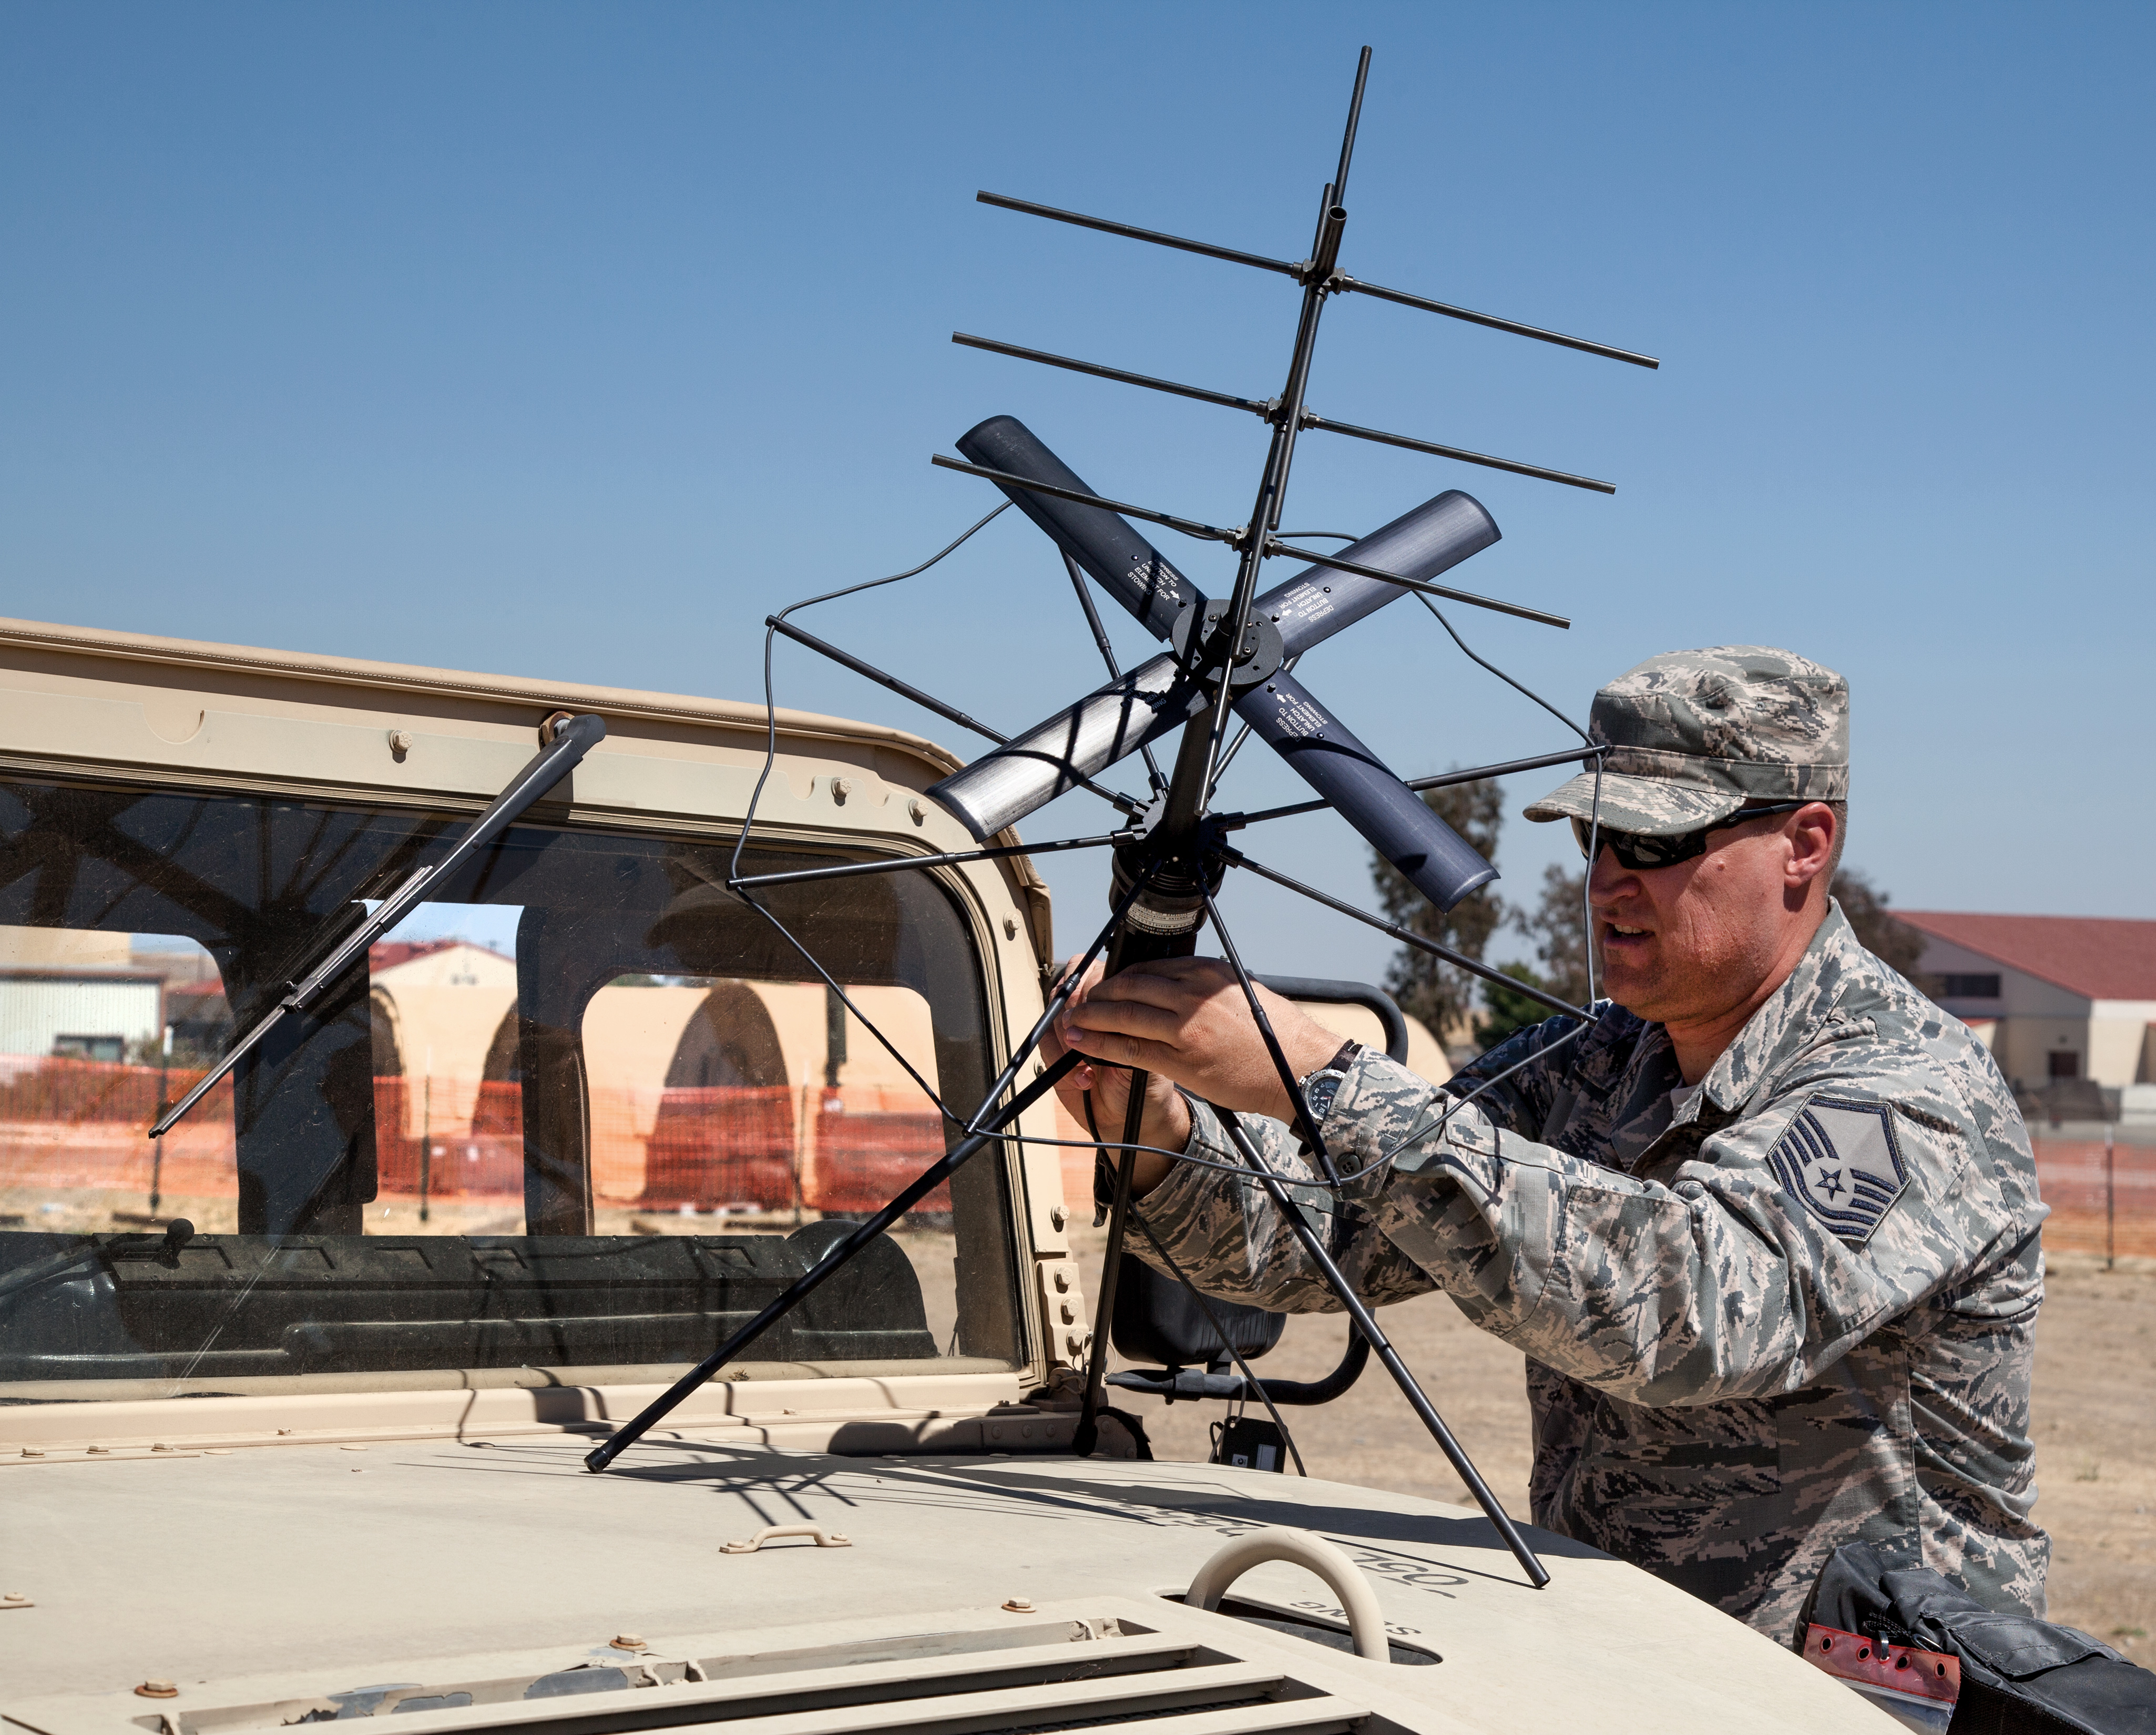
wind, vehicle, aviation, mast